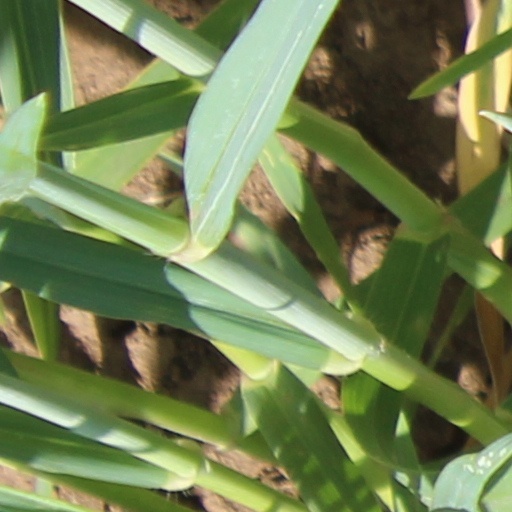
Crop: wheat